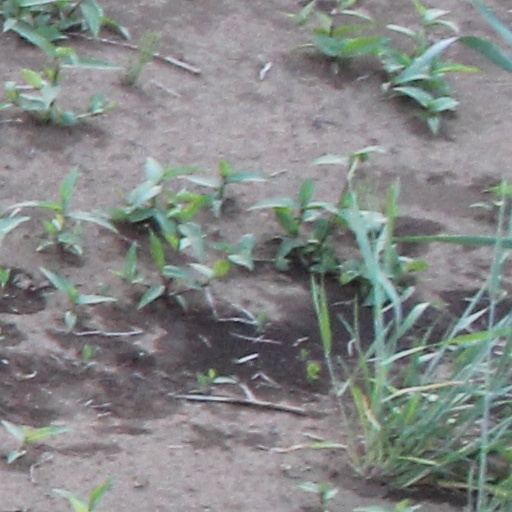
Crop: wheat